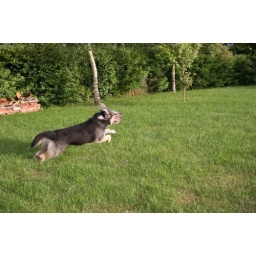
My dog bella chasing her ball in the garden.